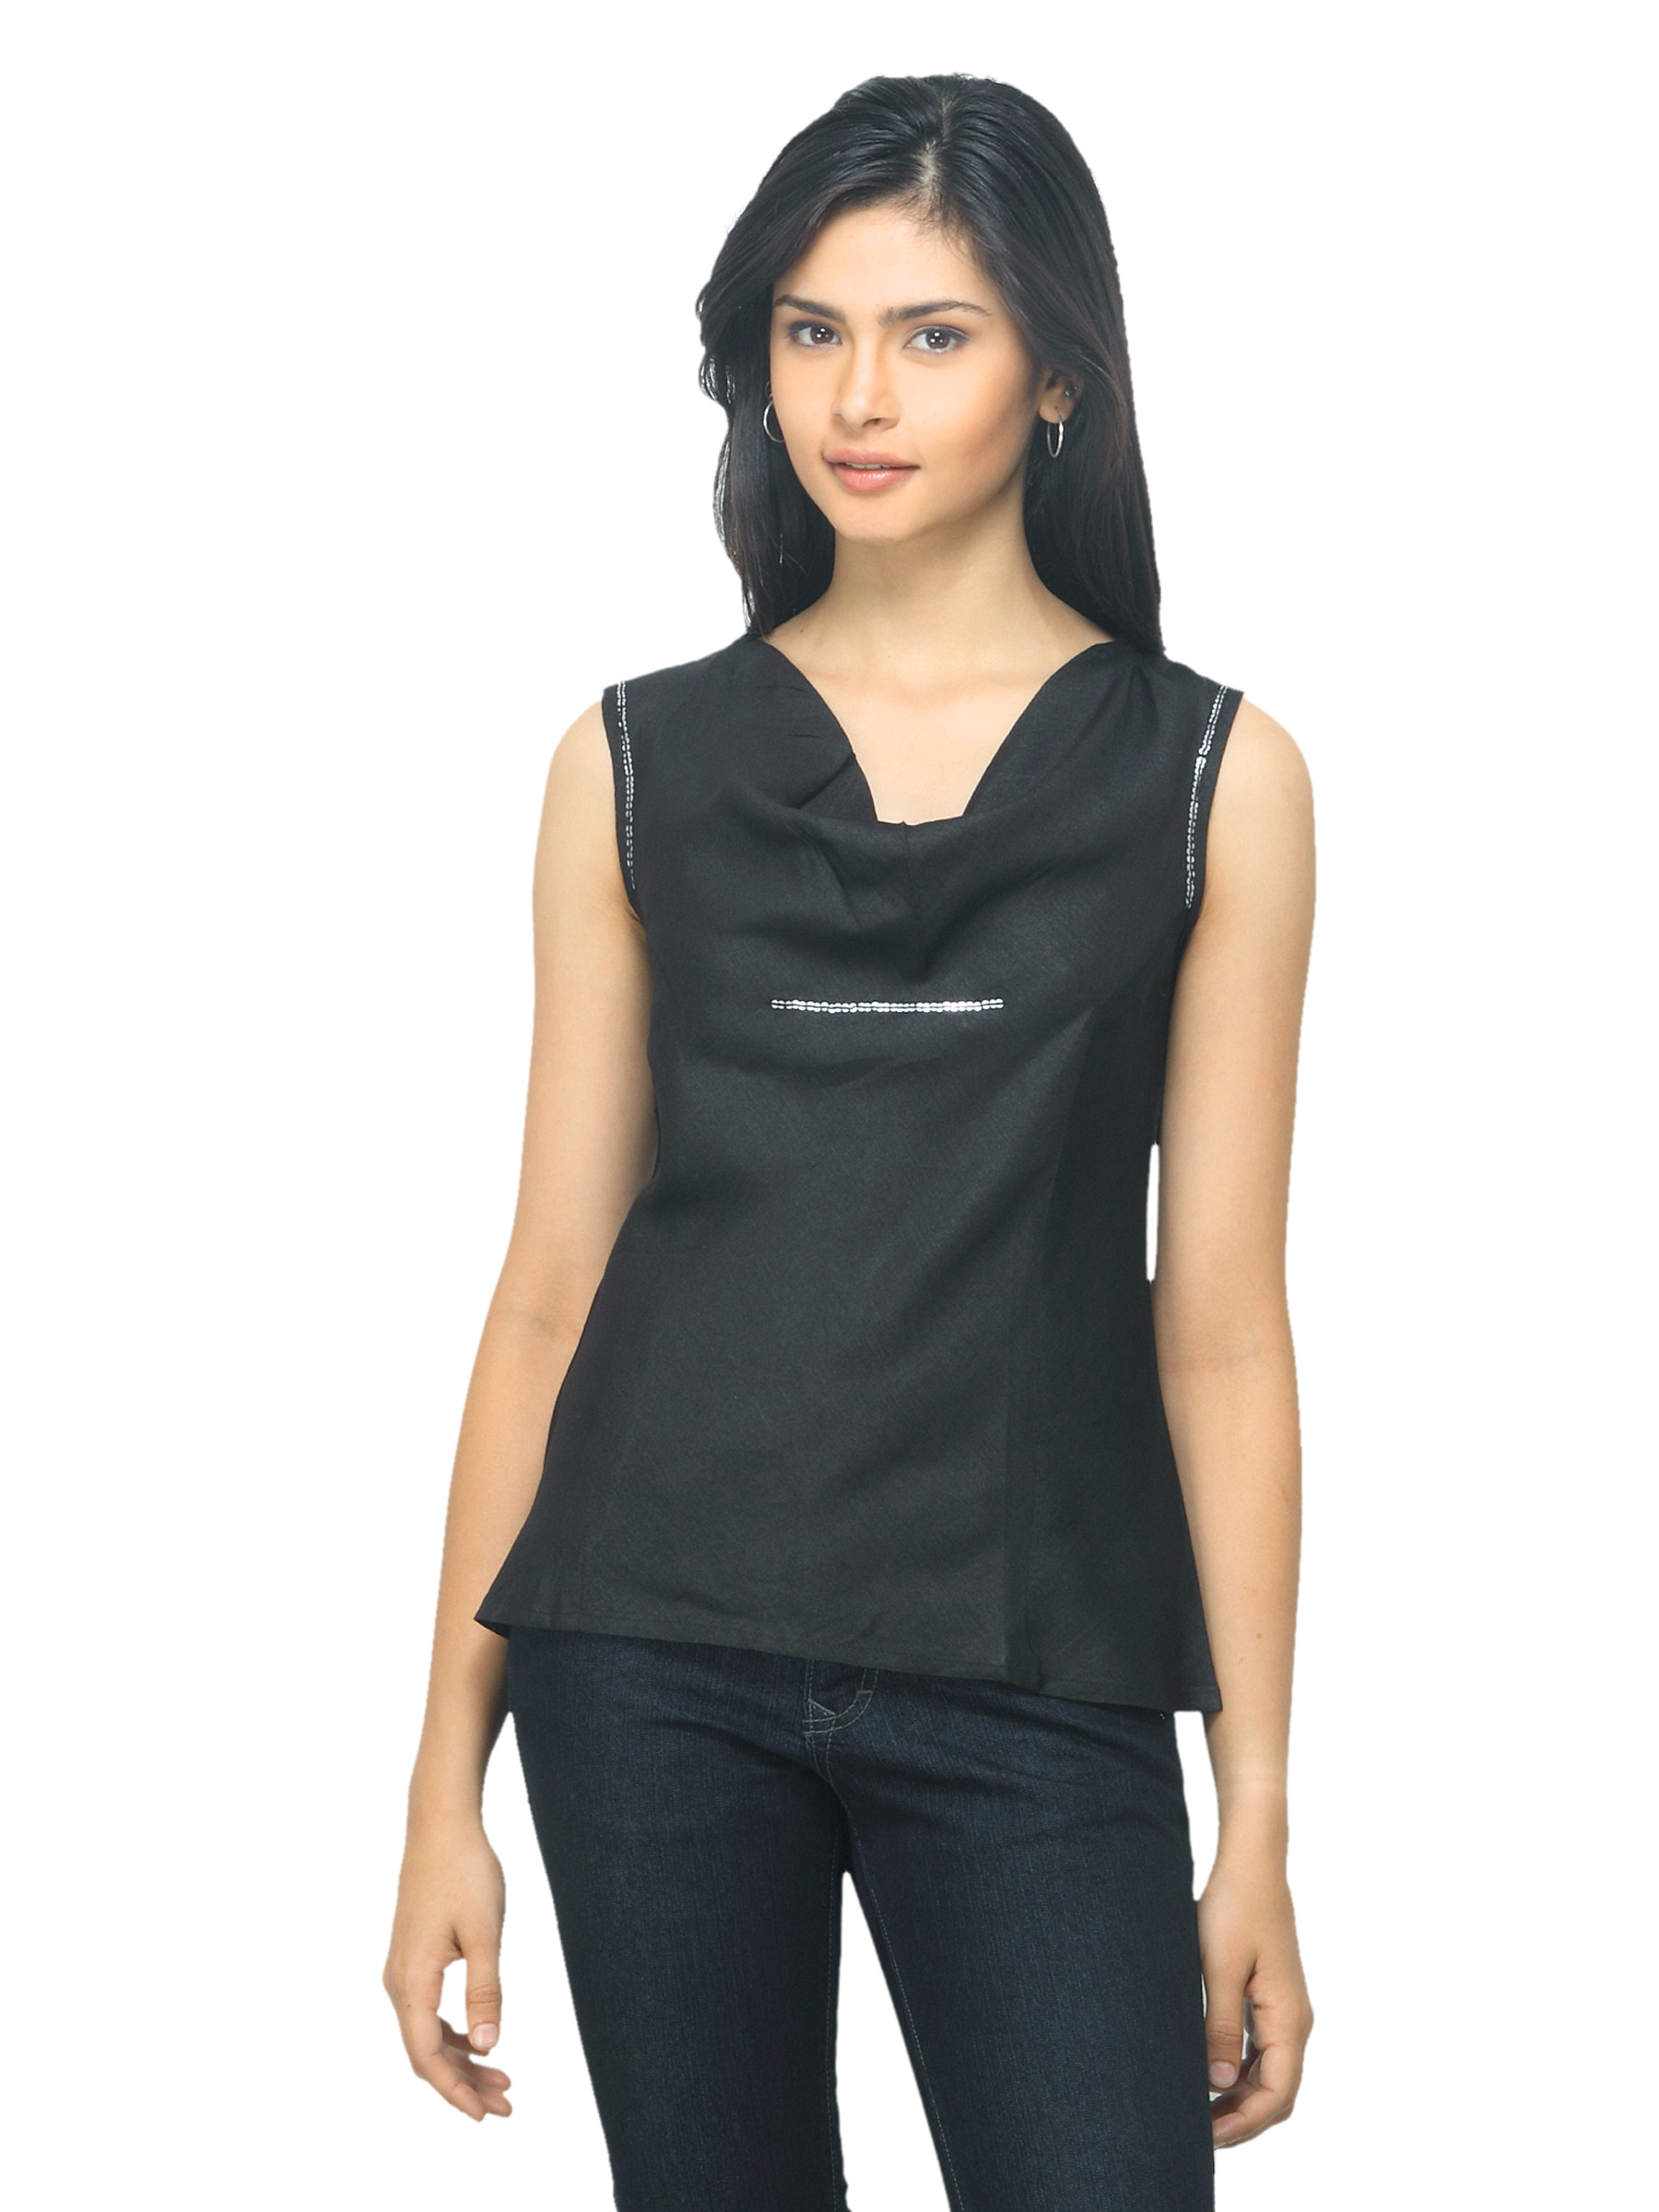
Fabindia Women Charcoal Grey Tussar Top
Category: Apparel / Topwear / Tops
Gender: Women
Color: Charcoal
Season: Summer 2012
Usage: Ethnic